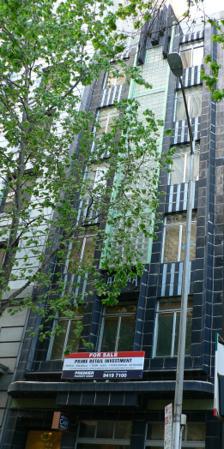
Building: Alkira House
Country: Australia
Year built: 1936
37°49′06″S 144°57′46″E / 37.818268°S 144.962660°E / -37.818268; 144.962660 Alkira House Alkira House is a historic building in Melbourne , Australia . It is widely regarded as one of Melbourne’s most stunning examples of Art Deco architecture. Built in 1936 by architect, James Wardrop , Alkira House is located at 18 Queen Street . James Wardrop is also the architect responsible for designing the Shrine of Remembrance . One of the most striking features of the building is the use of Glazed architectural terra-cotta and glass brick .  It was, in fact, the first building in Australia to use glass bricks in its construction. Cleverly designed, the black and white vertical terracotta tiles on the façade take the eye on a journey over six levels to the 'empire-state-like' steeple on top, forming an architectural spine through the centre of the building. Alkira House is listed on the Victorian Heritage Register and has at least one apartment available for short term stays on the 2nd floor at Apartment Alkira. References